Anubis II

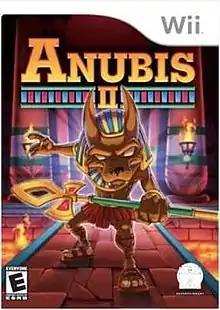
North American Wii cover art

Anubis II is a 2005 platform game by British developer Data Design Interactive. It was published by Conspiracy Entertainment in the United States for the Wii, PlayStation 2 and Microsoft Windows.